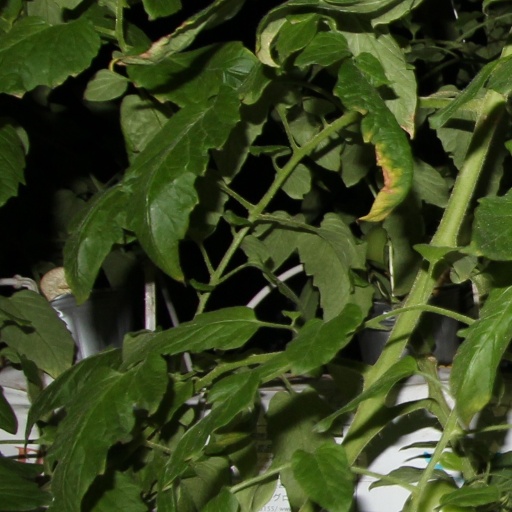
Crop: tomato